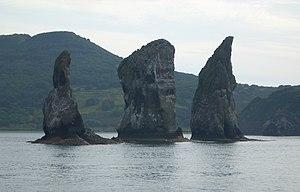
Tri Brata est un ensemble de trois rochers situés à l'entrée de la baie d'Avatcha, au sud-ouest de la péninsule du Kamtchatka, dans l'Extrême-Orient russe. Ces stacks pittoresques sont considérés comme le symbole de la ville de Petropavlovsk-Kamchatsky, située sur les rives de la baie.
La baie d'Avatcha est une baie située dans le golfe Avatchinski, au sud-est de la péninsule du Kamtchatka, en Russie. La baie doit son nom au volcan Avatchinski. Avatcha signifie « étranger » en itelmène, la langue des anciens autochtones peuplant la péninsule.